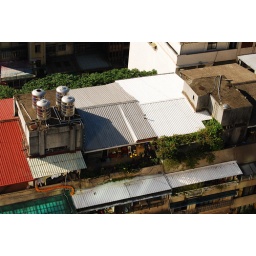
Top floor of a typical 6-storey building in Taipei